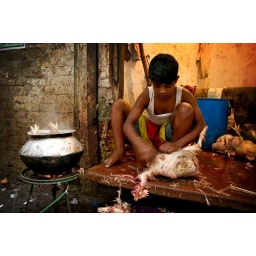
defeathering and cooking chicken in the street